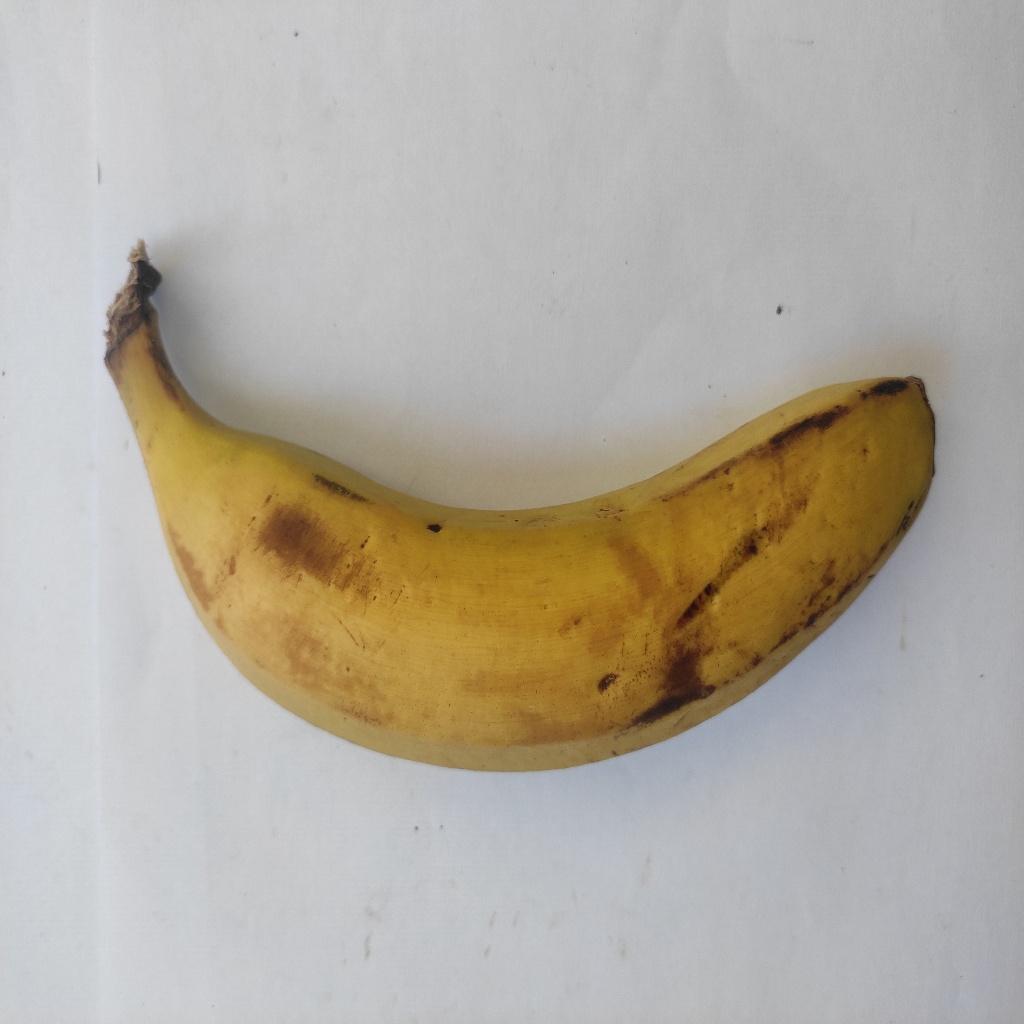
Crop: banana
Quality class: Class_A